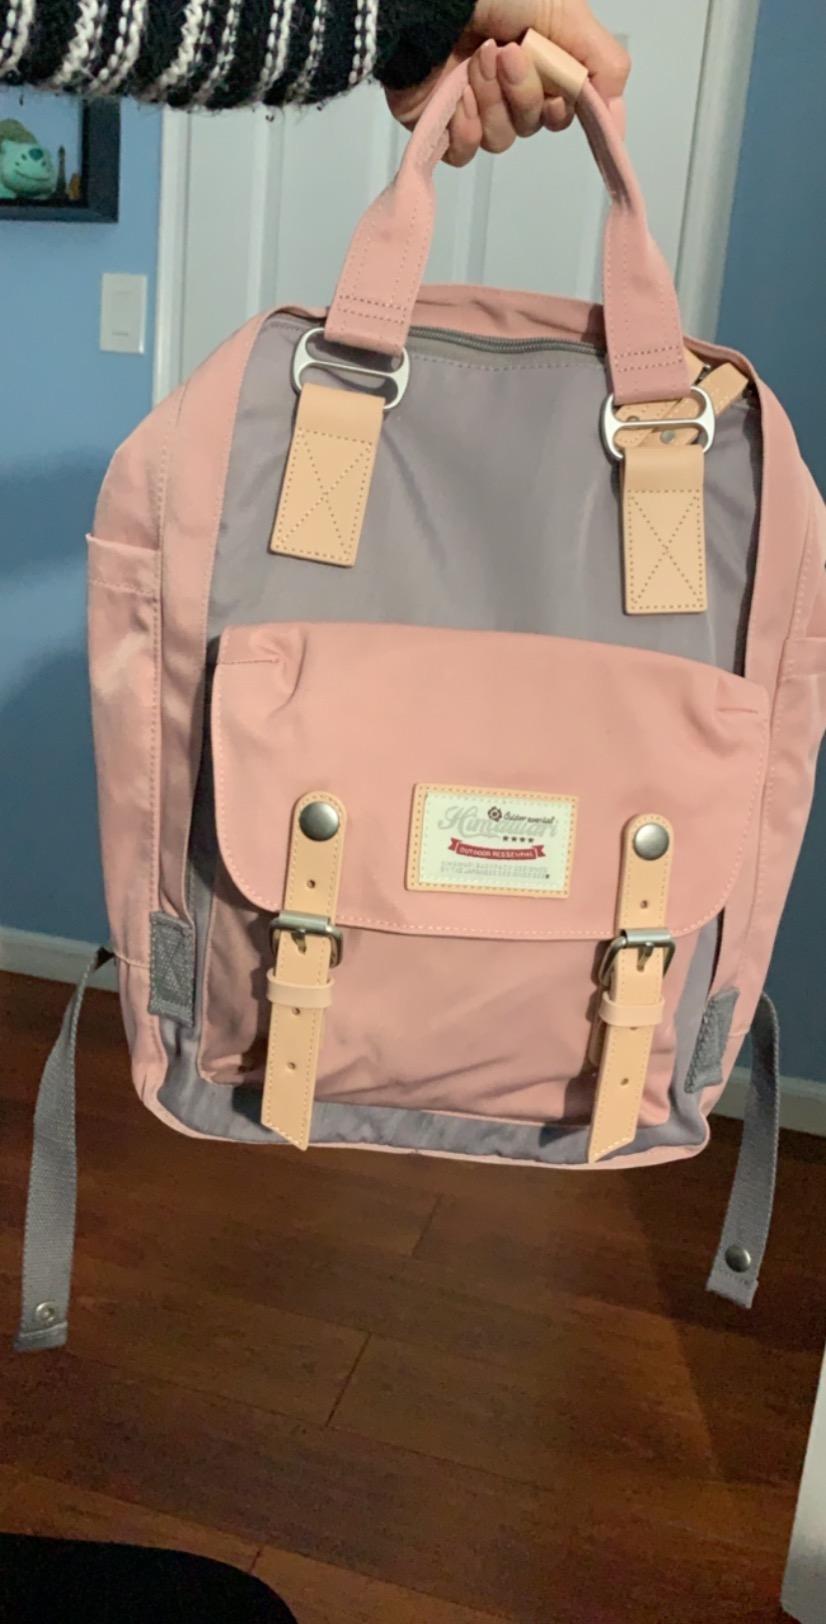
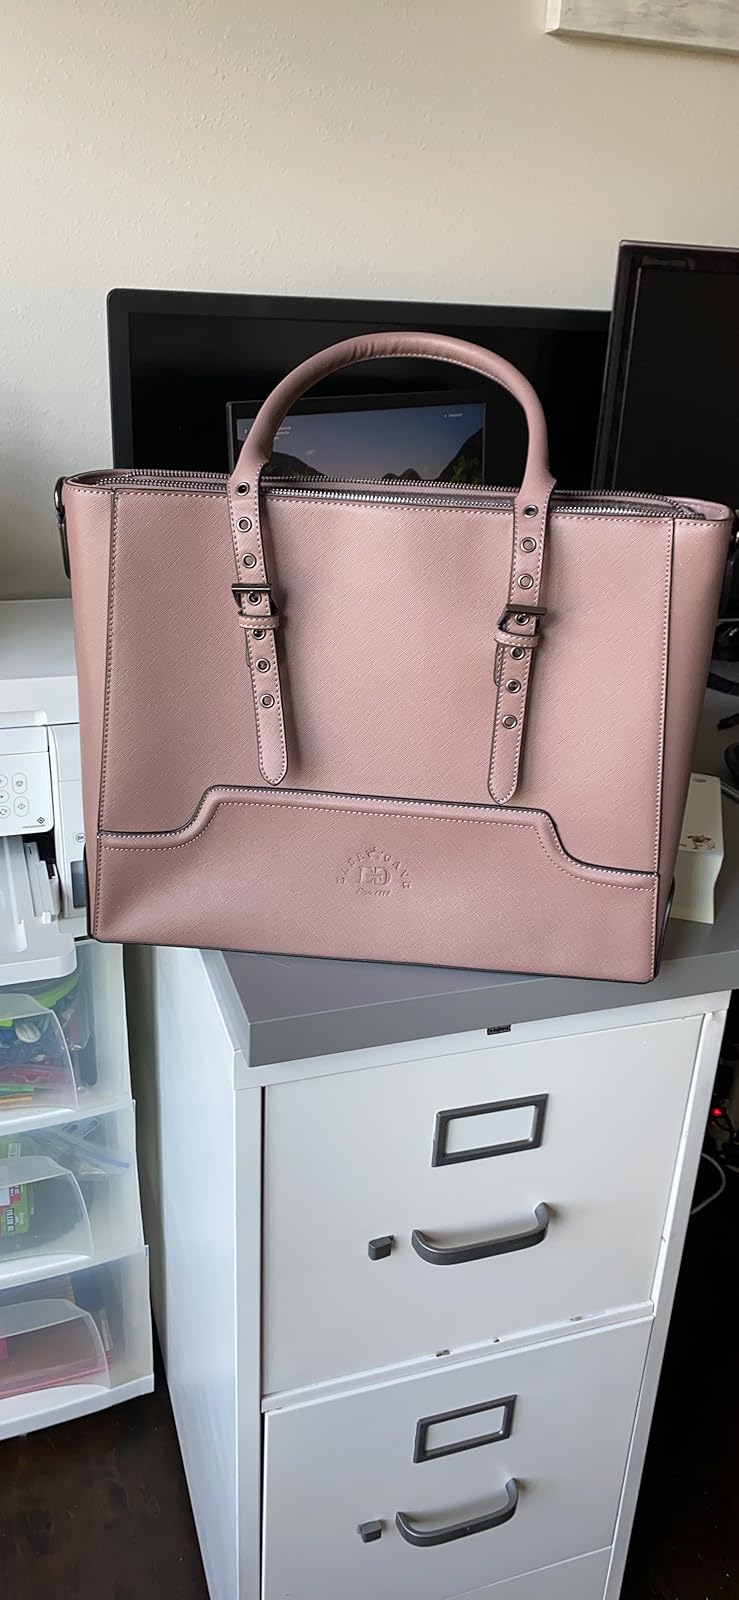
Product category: bag
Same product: no